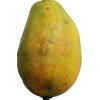
Label: papaya